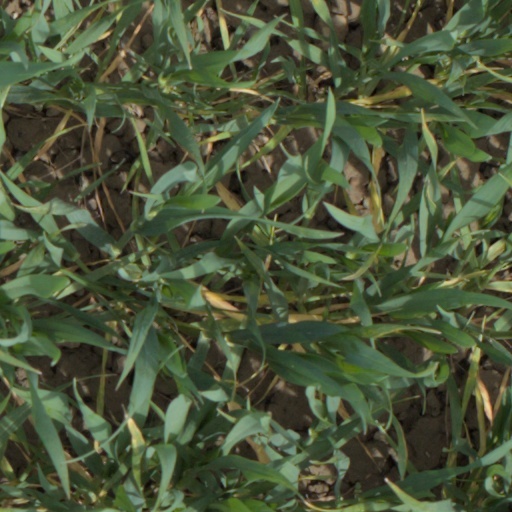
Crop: wheat